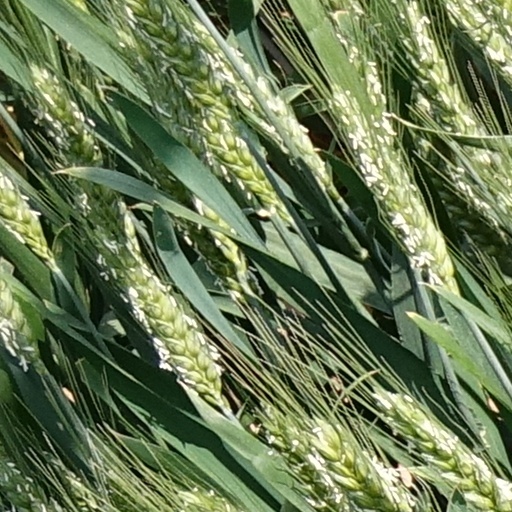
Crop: wheat